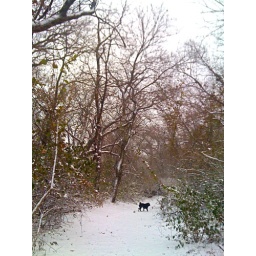
taken with my phone on the path in gary that leads you from my house into marquette park